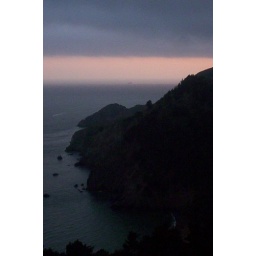
coast near the bridge